Zionism

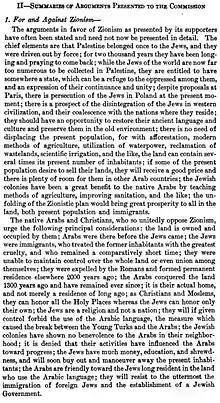
During the 1919 Paris Peace Conference, an Inter-Allied Commission was sent to Palestine to assess the views of the local population; the report summarized the arguments received from petitioners for and against Zionism.

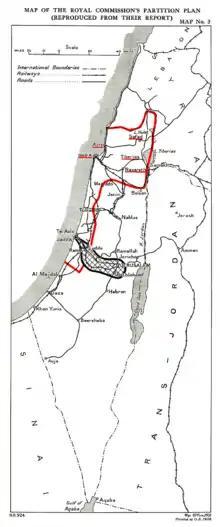
Provisional frontiers of the Palestine partition from the Peel Commission

Throughout the first decade of the Zionist movement, there were several instances where some Zionist figures, including Herzl, considered a Jewish state in places outside Palestine, such as "Uganda" (actually parts of British East Africa today in Kenya), Argentina, Cyprus, Mesopotamia, Mozambique, and the Sinai Peninsula. Herzl, the founder of political Zionism, was initially content with any Jewish self-governed state. Jewish settlement of Argentina was the project of Maurice de Hirsch. It is unclear if Herzl seriously considered this alternative plan; however, he later affirmed that Palestine would have greater attraction because of the historic ties of Jews with that area. A major concern and driving reason for considering other territories was the Russian pogroms, in particular the Kishinev massacre, and the resulting need for quick resettlement in a safer place.